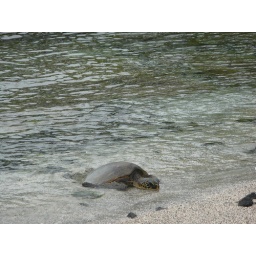
pu'uhonua o honaunau, green sea turtle going to bask in the sun